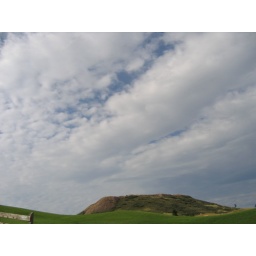
sky in castle rock